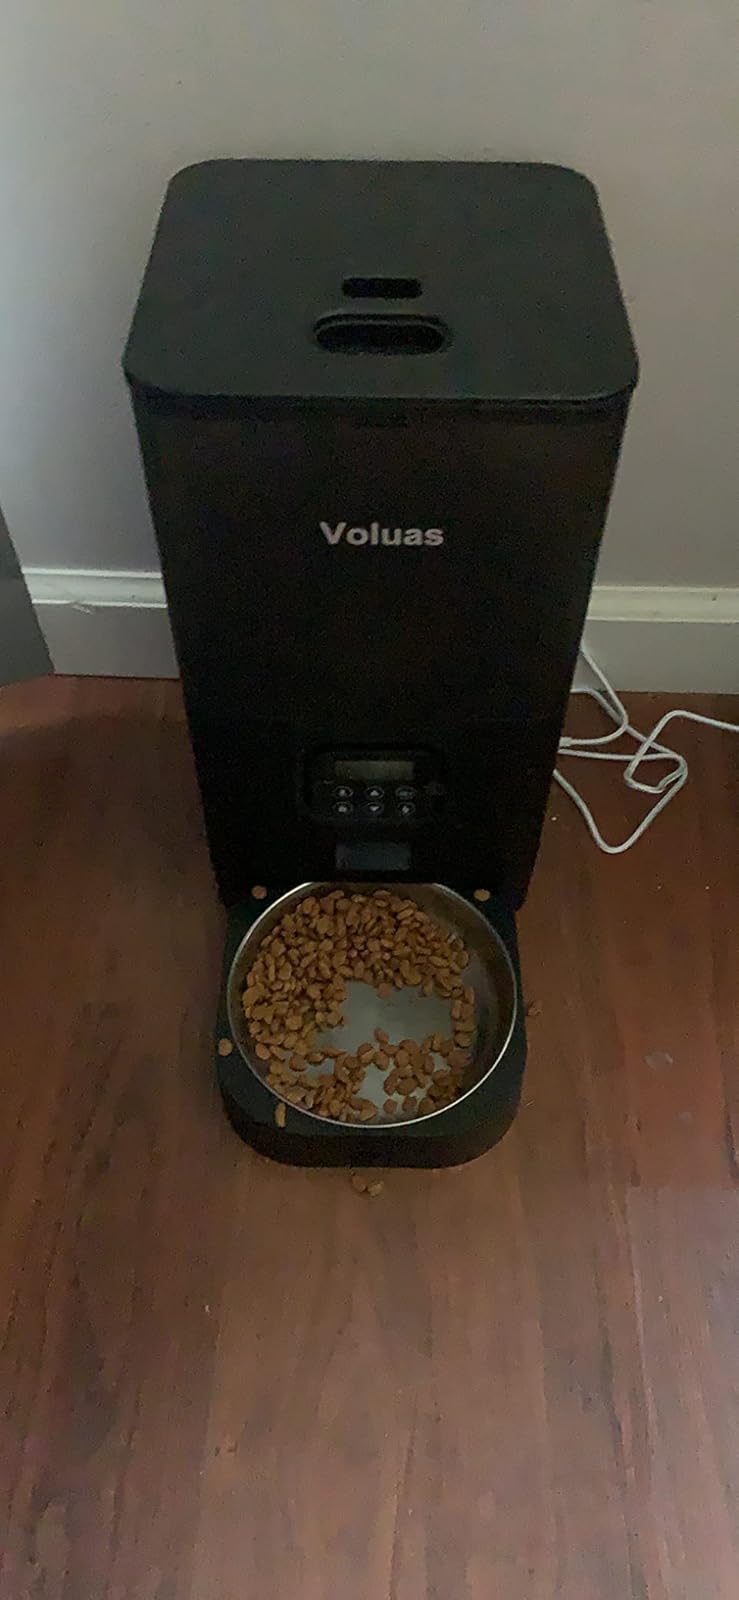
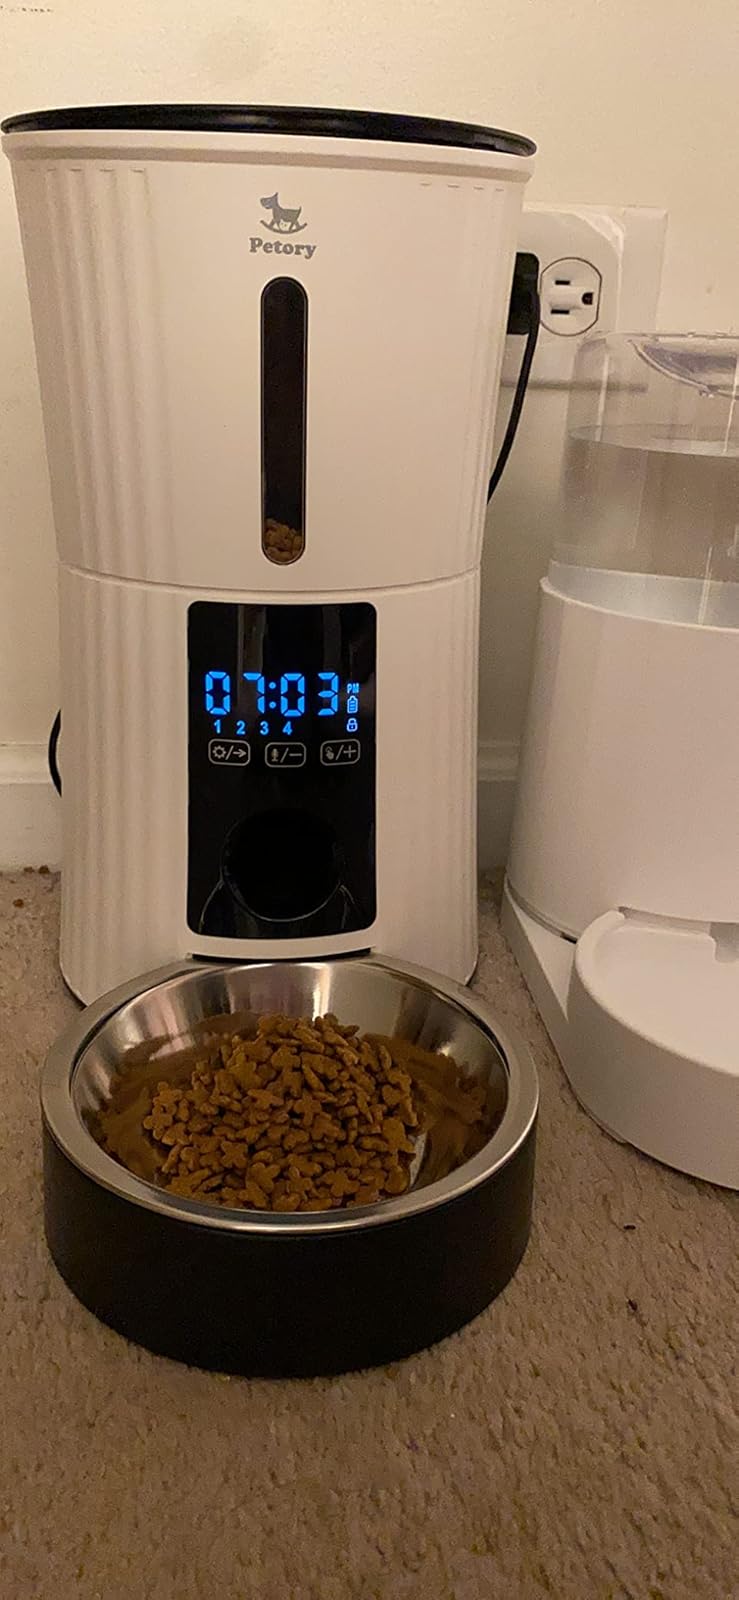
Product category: items_feeder
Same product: no